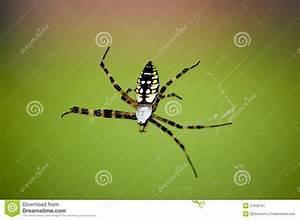
spider